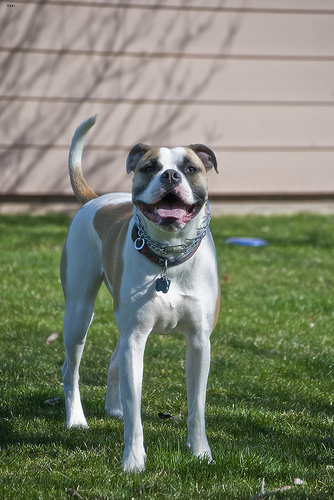
Animal: dog
Breed: american_bulldog